List of Top Country Albums number ones of 1990

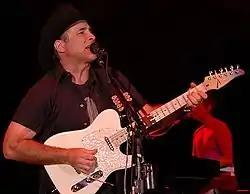
Clint Black's album "Killin' Time", which had first reached number one in 1989, continued to spend time in the top spot for much of 1990.

Top Country Albums is a chart that ranks the top-performing country music albums in the United States, published by "Billboard". In 1990, seven different albums topped the chart, based on sales reports submitted by a representative sample of stores nationwide.